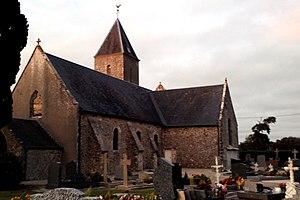
fr:Saint-Patrice-de-Claids
Saint-Patrice-de-Claids est une commune française située dans le département de la Manche en région Normandie, peuplée de 176 habitants.